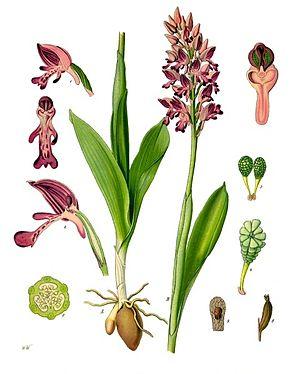
L’Orchis guerrier ou Orchis militaire est une espèce d'orchidées terrestres européennes.
Cette liste de Tracheophyta de Bosnie-Herzégovine, ainsi que d’espèces introduites est un aperçu incomplet d’espèces de mousses, de fougères, de gymnospermes et d’angiospermes citées dans la littérature disponible en langues bosniaque, croate, serbe et serbo-croate. Cet aperçu n’inclue pas des espèces cultivées ni celles occasionnellement introduites.